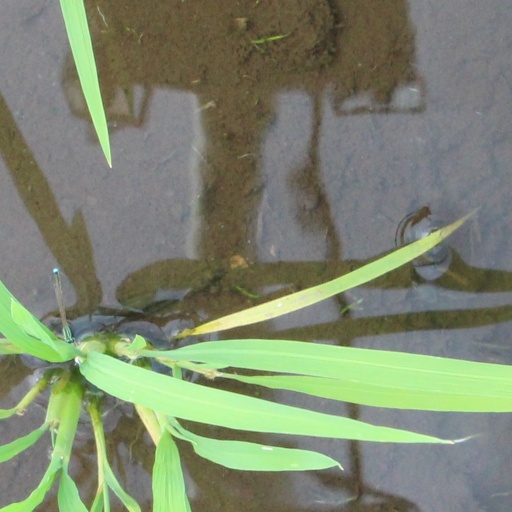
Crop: rice